Mark Cooper (judge)

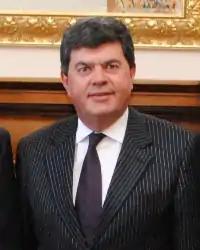
Cooper in 2012

Sir Mark Leslie Smith Cooper is a New Zealand jurist. He was appointed a High Court judge in 2004, and a judge of the Court of Appeal in 2014. He served as president of the Court of Appeal from 2022 to 2024.